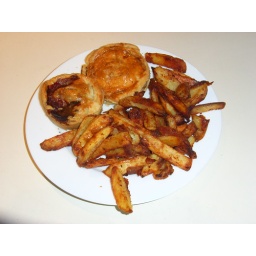
Steak, kidney, Guiness and mushroom pies. Butter shortcrust. Chips oven roasted in dripping and chicken jelly.